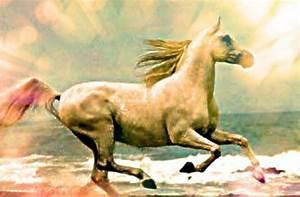
horse